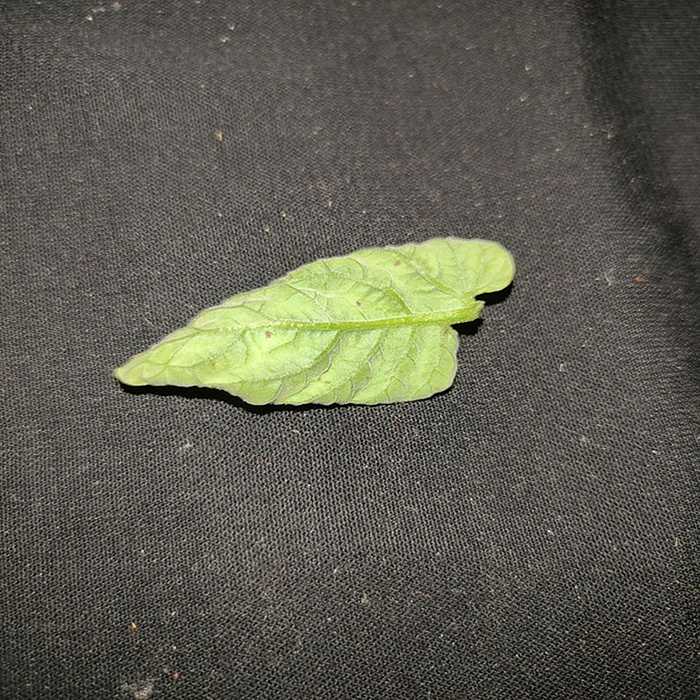
Plant: Tomato
Label: Tomato leaf curl virus